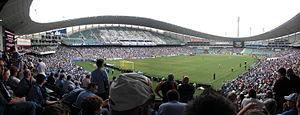
Le Sydney FC est un club australien de football fondé en novembre 2004 et basé à Sydney. Quintuple vainqueur du championnat d'Australie en 2006, 2010, 2017, 2019 et 2020 et de la Ligue des champions de l'OFC en 2005, la franchise a vu plusieurs joueurs de renom représenter ses couleurs, tels que Dwight Yorke, Juninho Paulista, John Aloisi, Brett Emerton, Lucas Neill ou encore Alessandro Del Piero. Le club dispose aujourd'hui de sa propre enceinte avec le Sydney Football Stadium, d'une capacité de 45 500 spectateurs.